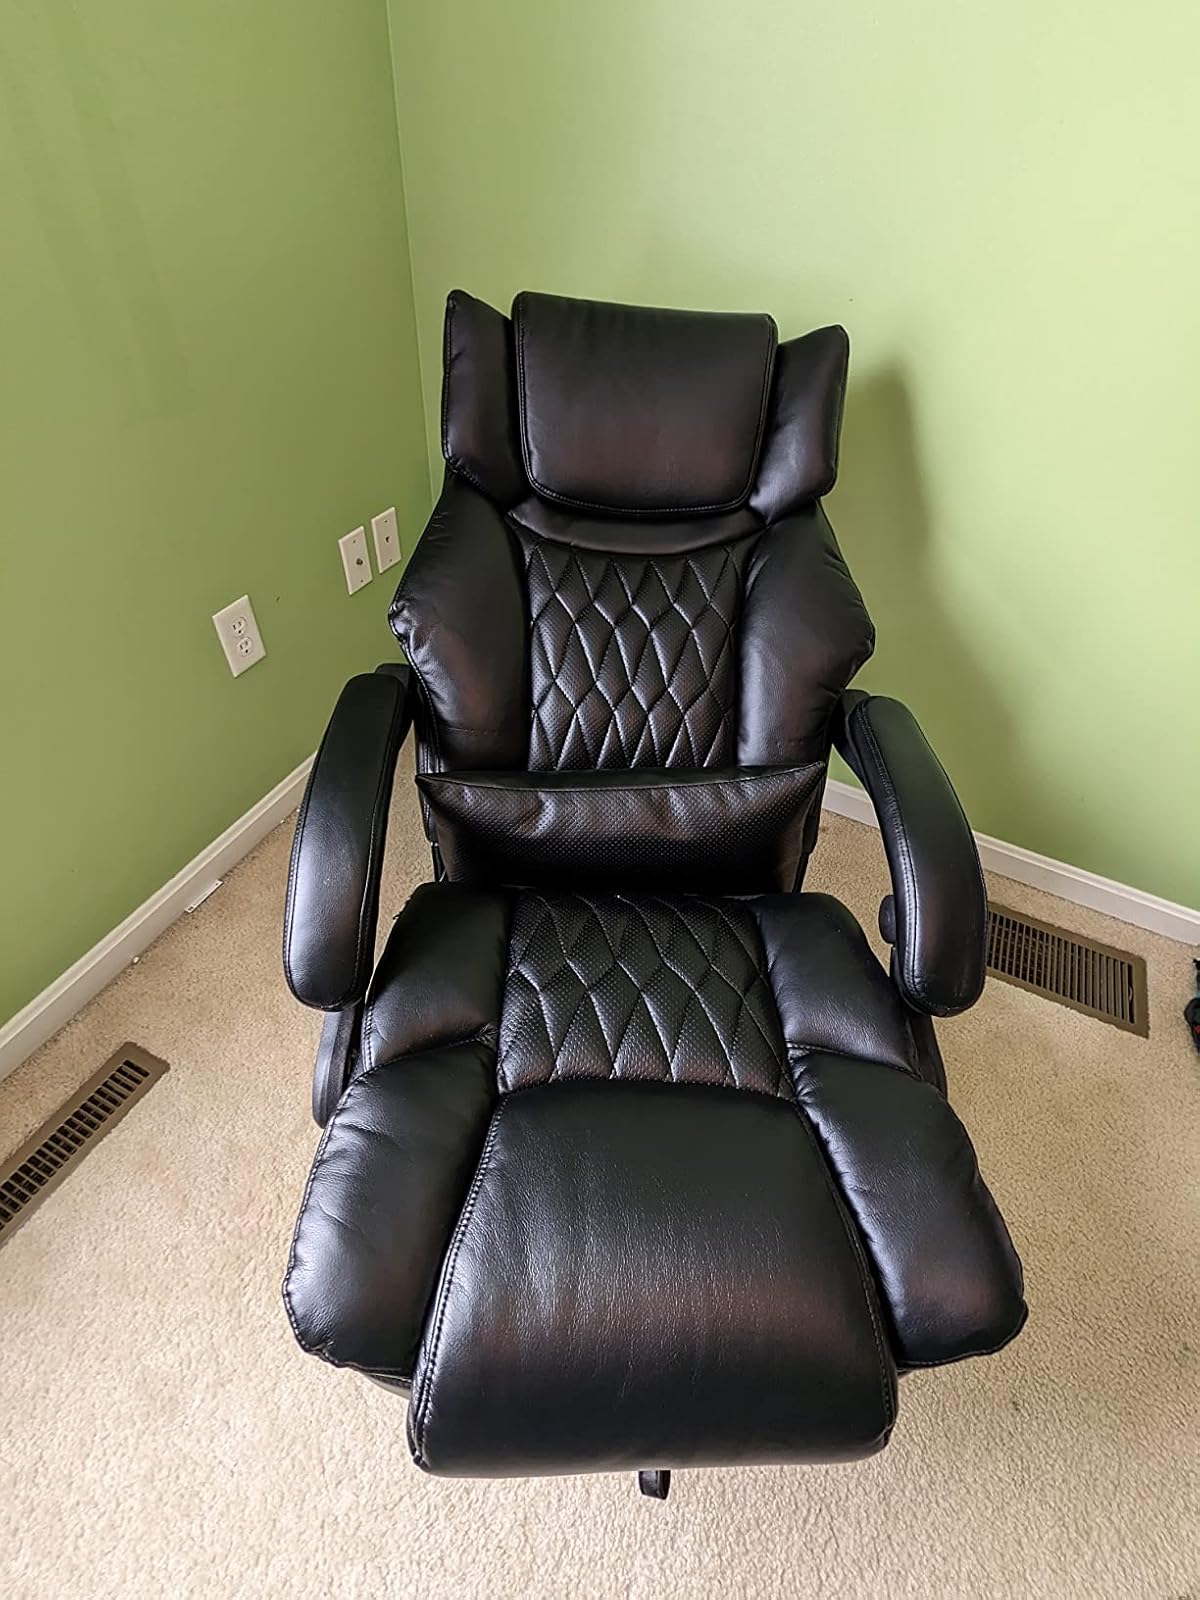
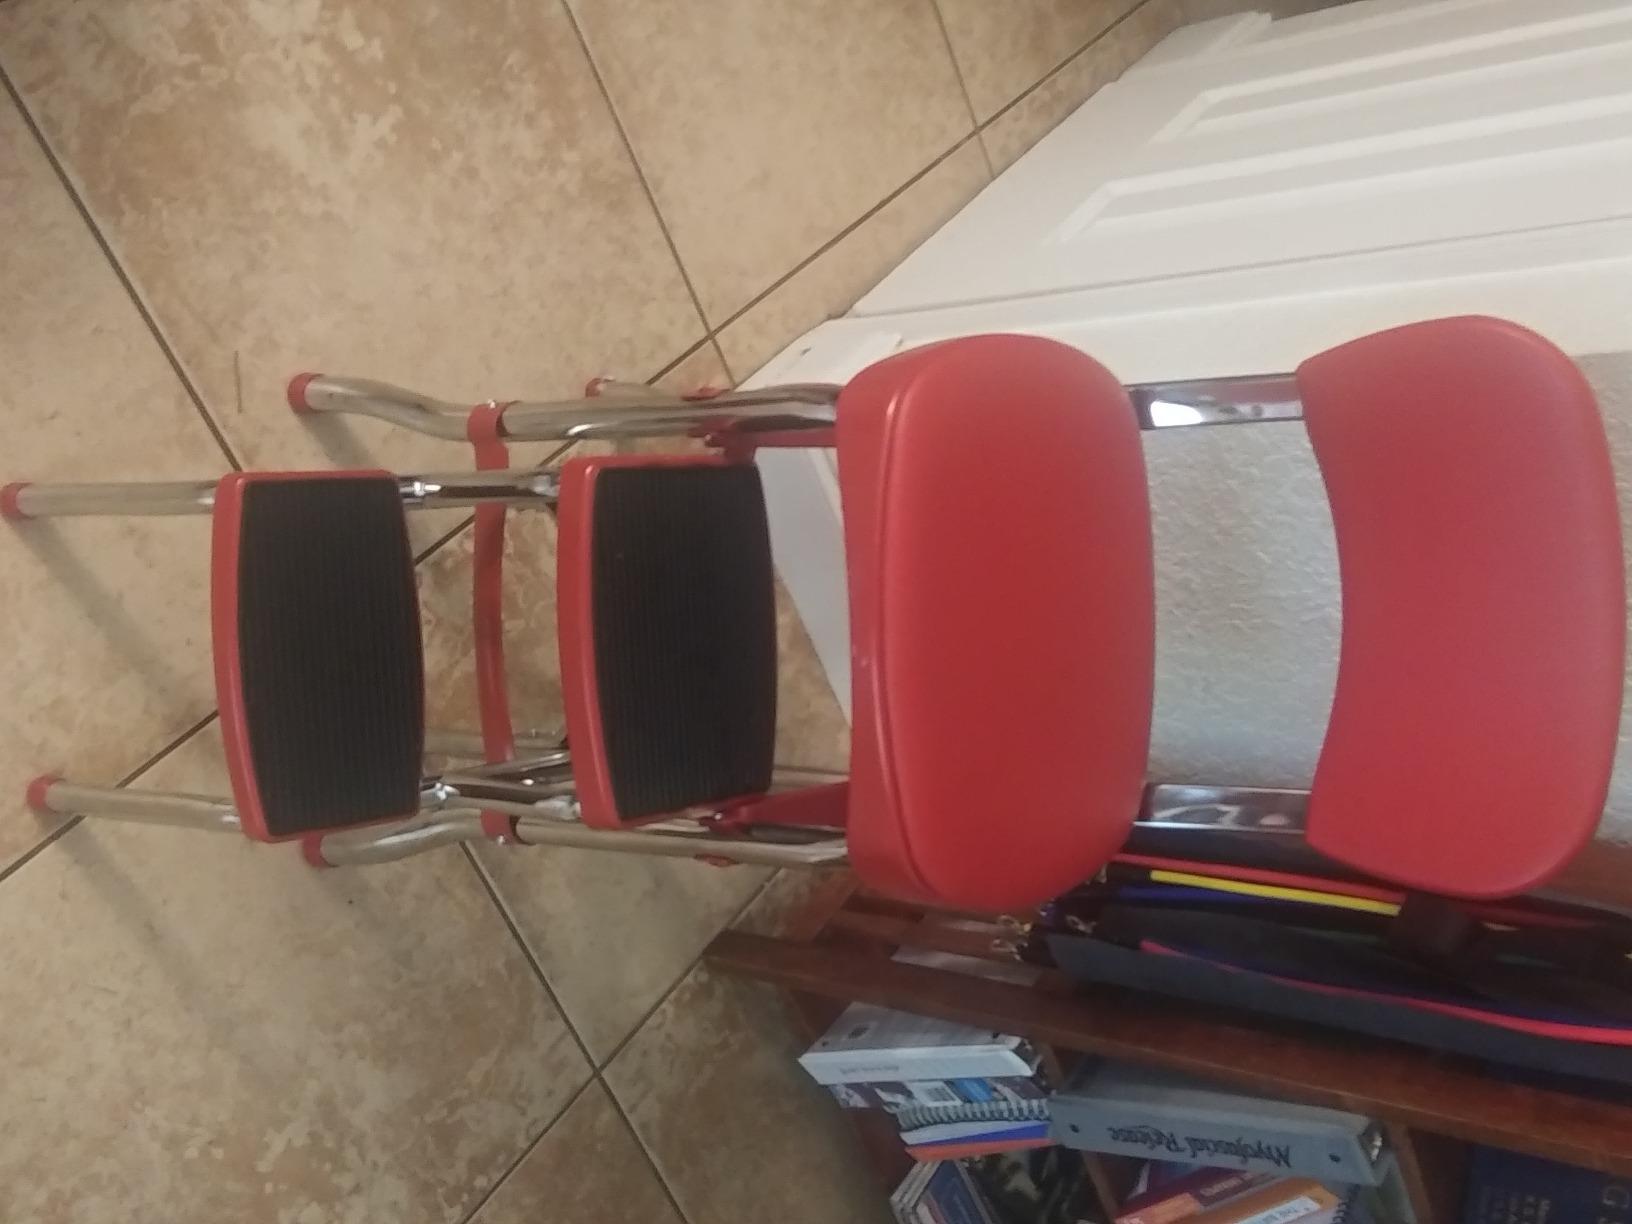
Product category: items_chair
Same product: no